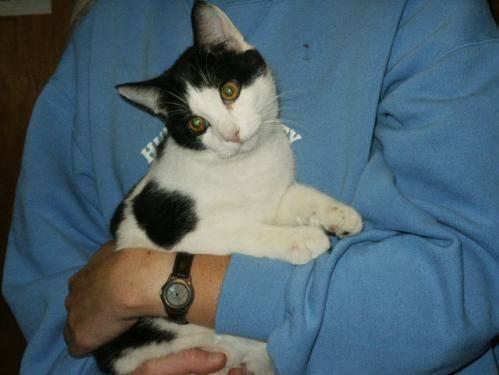
cat